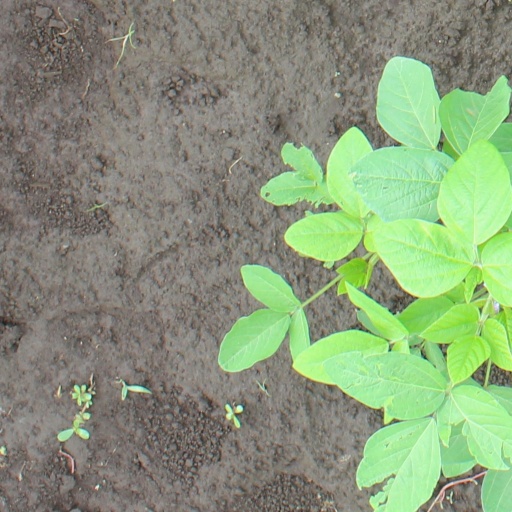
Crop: soybean